List of UK Rock & Metal Singles Chart number ones of 2007

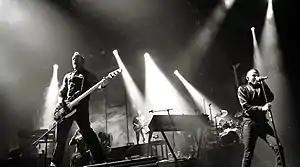
Linkin Park spent five weeks at number one in 2007, topping the chart with "What I've Done" and "Bleed It Out".

The UK Rock & Metal Singles Chart is a record chart which ranks the best-selling rock and heavy metal songs in the United Kingdom. Compiled and published by the Official Charts Company, the data is based on each track's weekly physical sales, digital downloads and streams. In 2007, there were 22 singles that topped the 52 published charts. The first number-one single of the year was "Different World", the second single from heavy metal band Iron Maiden's 14th studio album "A Matter of Life and Death", which spent the first two weeks of the year atop the chart. The final number-one single of the year was "Long Road to Ruin", the second single from American alternative rock band Foo Fighters' sixth studio album "Echoes, Silence, Patience & Grace", which spent the last three weeks of 2007 and the first of 2008 at number one.